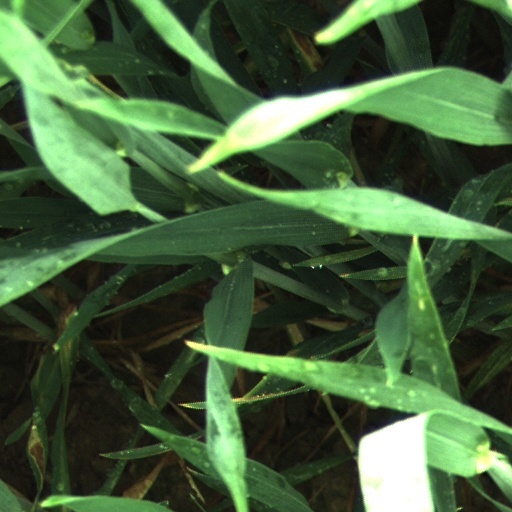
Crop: wheat